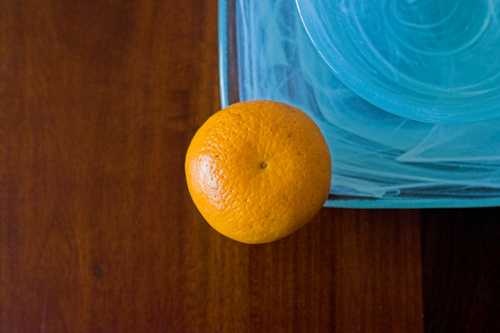
Label: Orange